Matthew Lokan

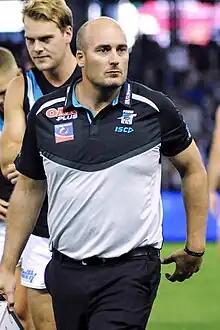
Lokan in April 2018

Matthew Lokan (born 20 November 1982) is a former professional Australian rules footballer who played for the Collingwood Football Club in the Australian Football League (AFL), as well as the Port Adelaide Magpies in the South Australian National Football League (SANFL).